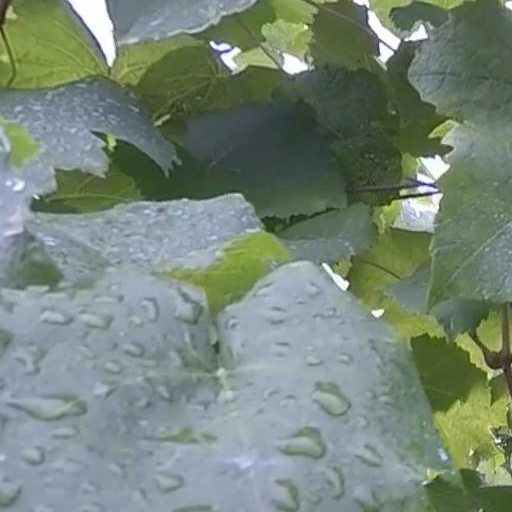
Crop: grape